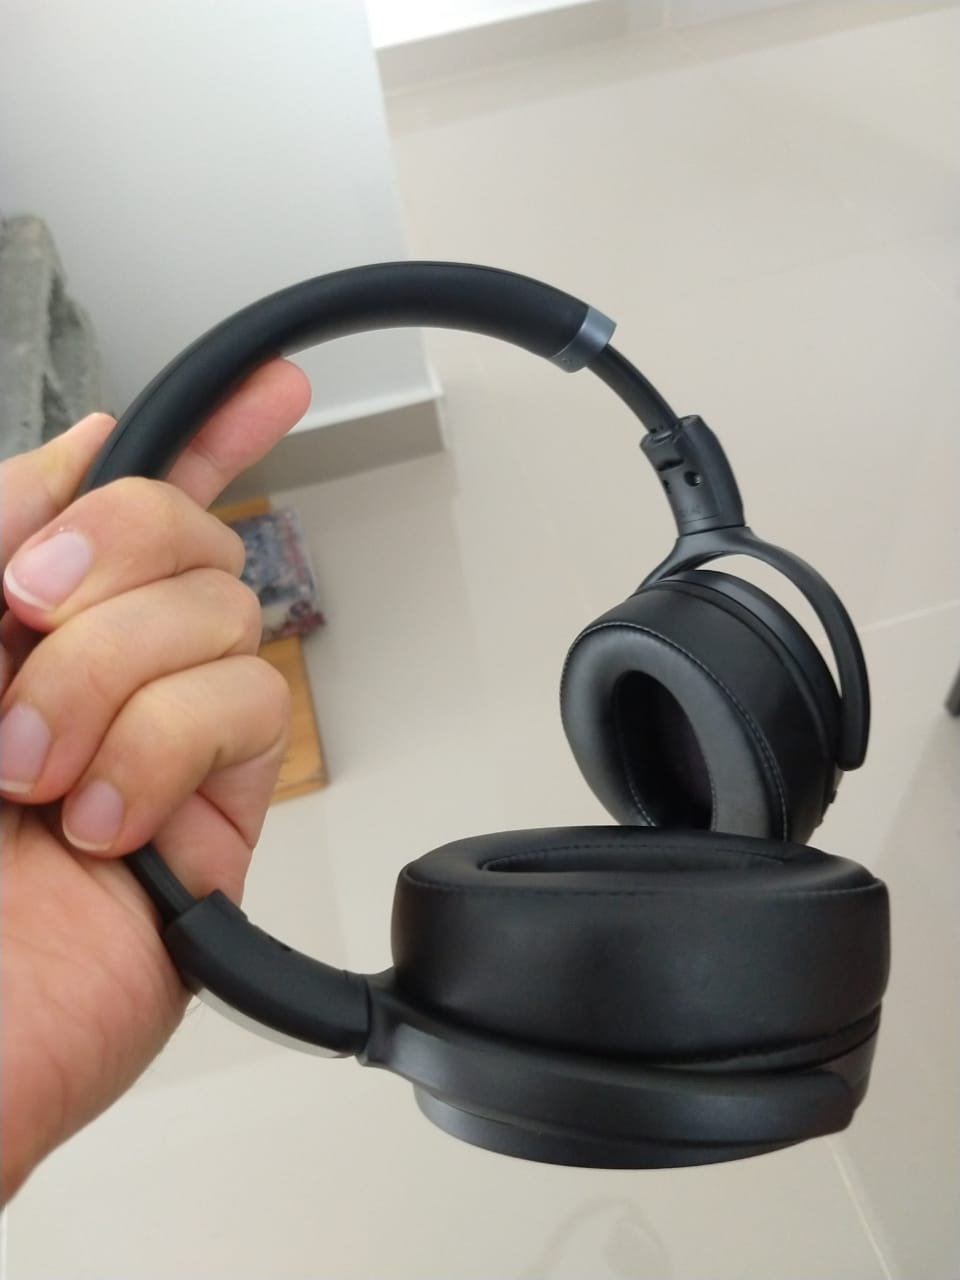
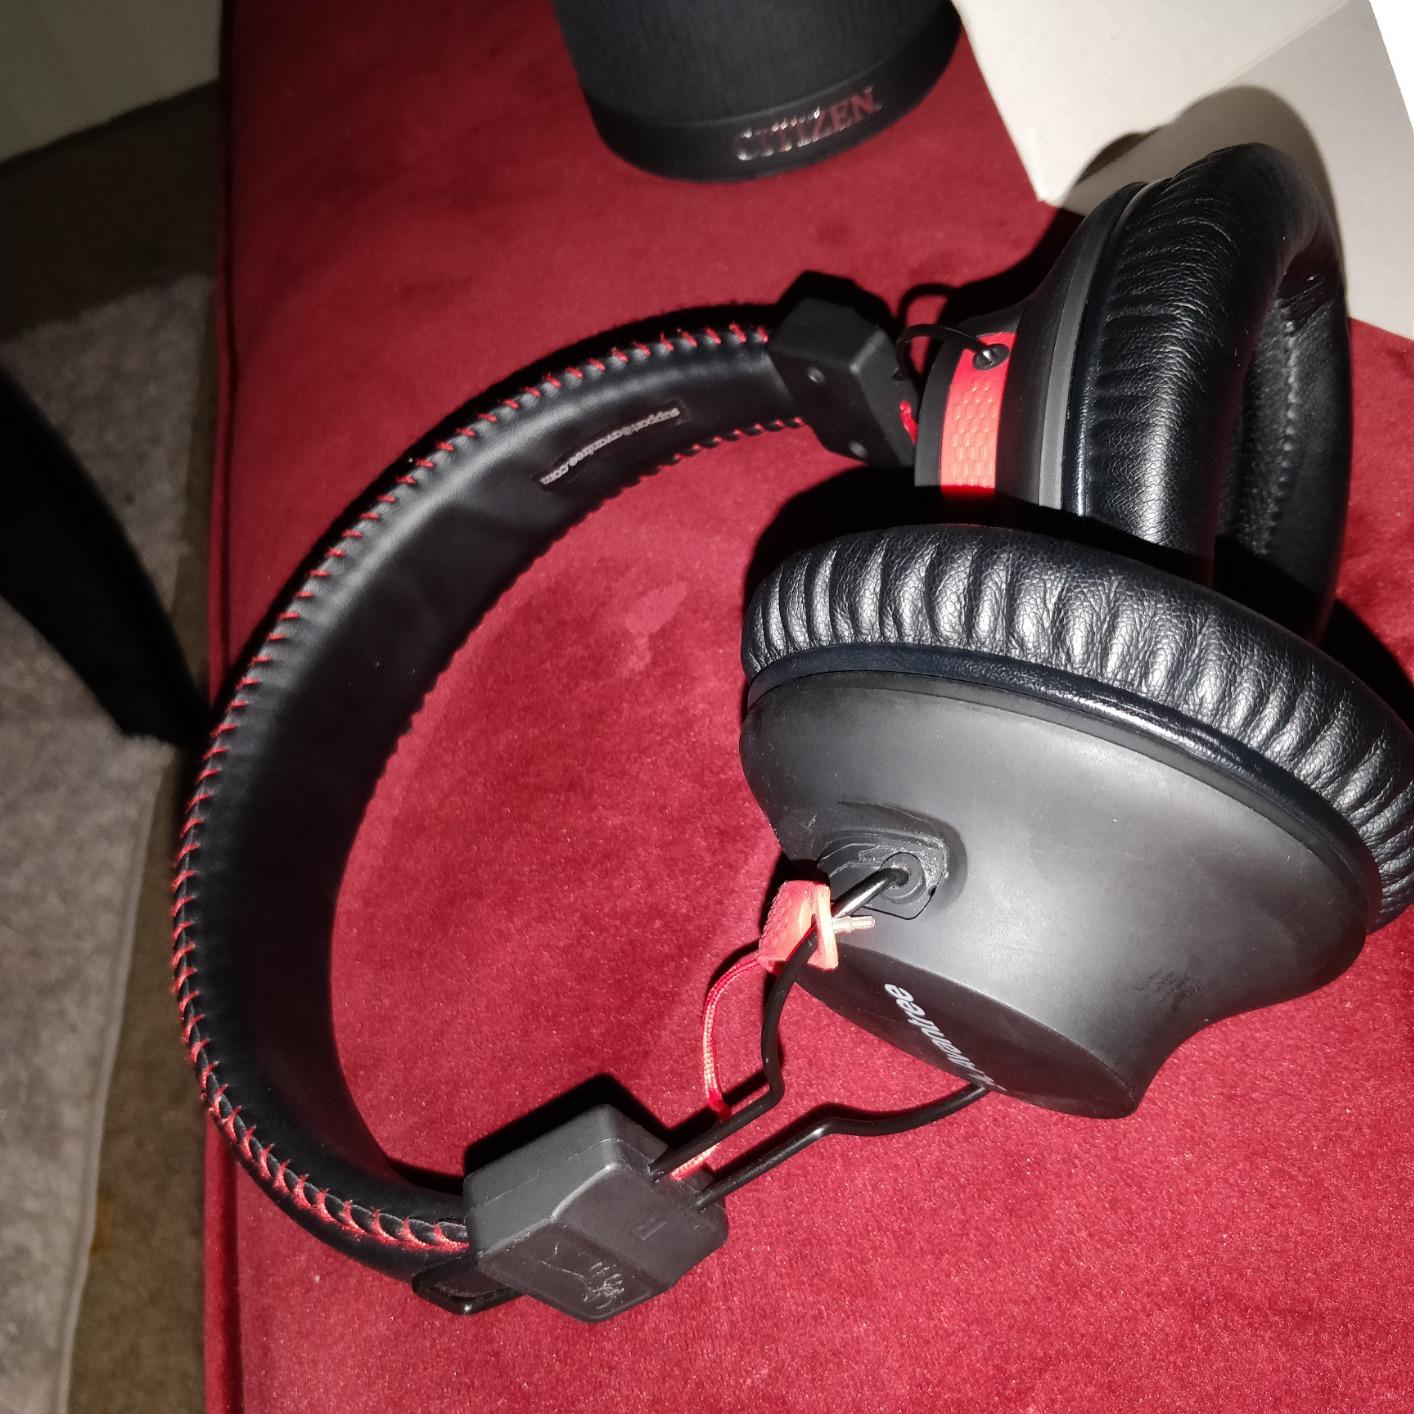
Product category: headphones
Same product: no